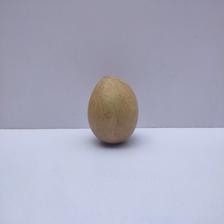
Size: Medium